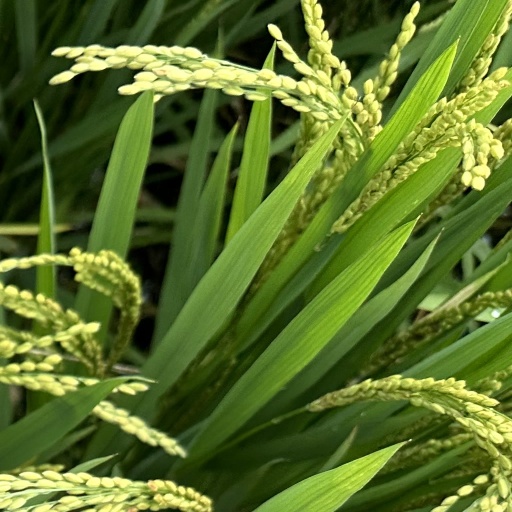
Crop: rice